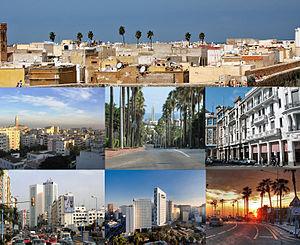
Pêlemêle de Casablanca créé à partir de photographies de Wikimédia Commons.